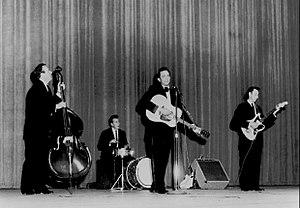
The Tennessee Three était le groupe du célèbre chanteur de musique country et rockabilly Johnny Cash, pendant 40 ans jusqu'à sa semi-retraite en 1997.